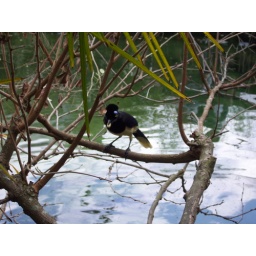
black bird just above water